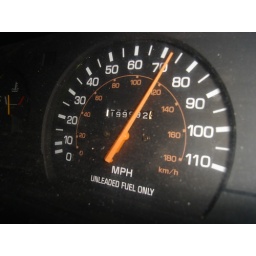
Counting down in our little blue Toyota pick-up truck until it rolls over to 200,000 miles.